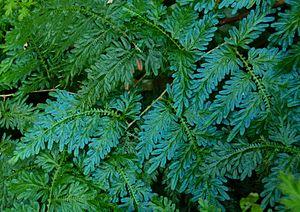
L’iridescence, aussi connue sous le nom de goniochromisme ou d’irisation, est la propriété de certaines surfaces qui semblent changer de couleur selon l'angle de vue ou d'illumination. Des exemples d'iridescence comprennent notamment : les bulles de savon, les ailes de certains papillons, le plumage de certains oiseaux, le corps de la mygale Pterinopelma sazimai, certains coquillages, et certains minéraux. L'iridescence est souvent créée par coloration structurelle ou par le phénomène optique de diffraction. Elle est souvent confondue avec l'irisation, l'iridescence étant un terme plus spécifiquement réservé à la diffraction et l'irisation à l'interférence.
Une couleur structurelle est une coloration que produisent des interférences sur des structures d'une dimension proche de la longueur d'onde de la lumière visible, par opposition aux couleurs ordinaires, dont la cause est l'absorption, à l'échelle moléculaire, d'une partie du rayonnement électromagnétique par les matières colorantes.